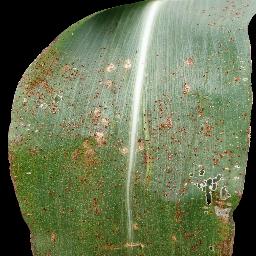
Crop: corn
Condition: (maize)_common_rust